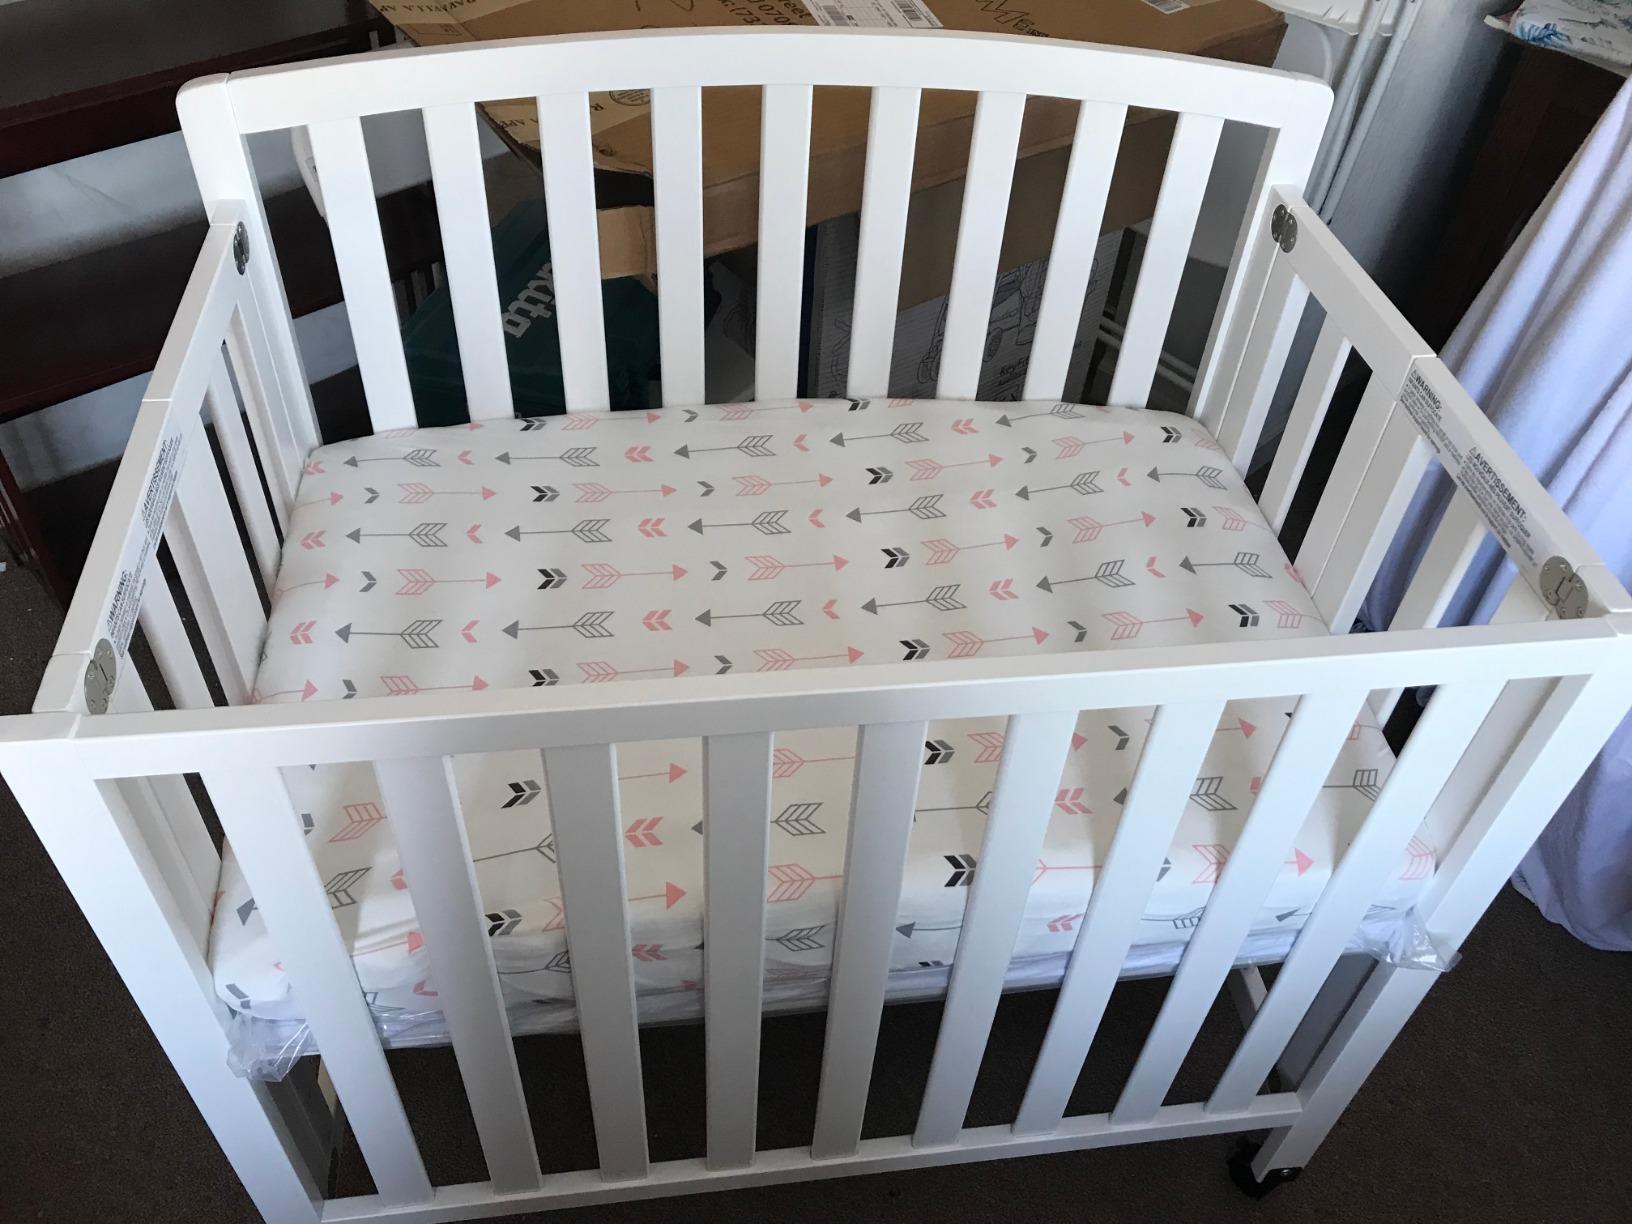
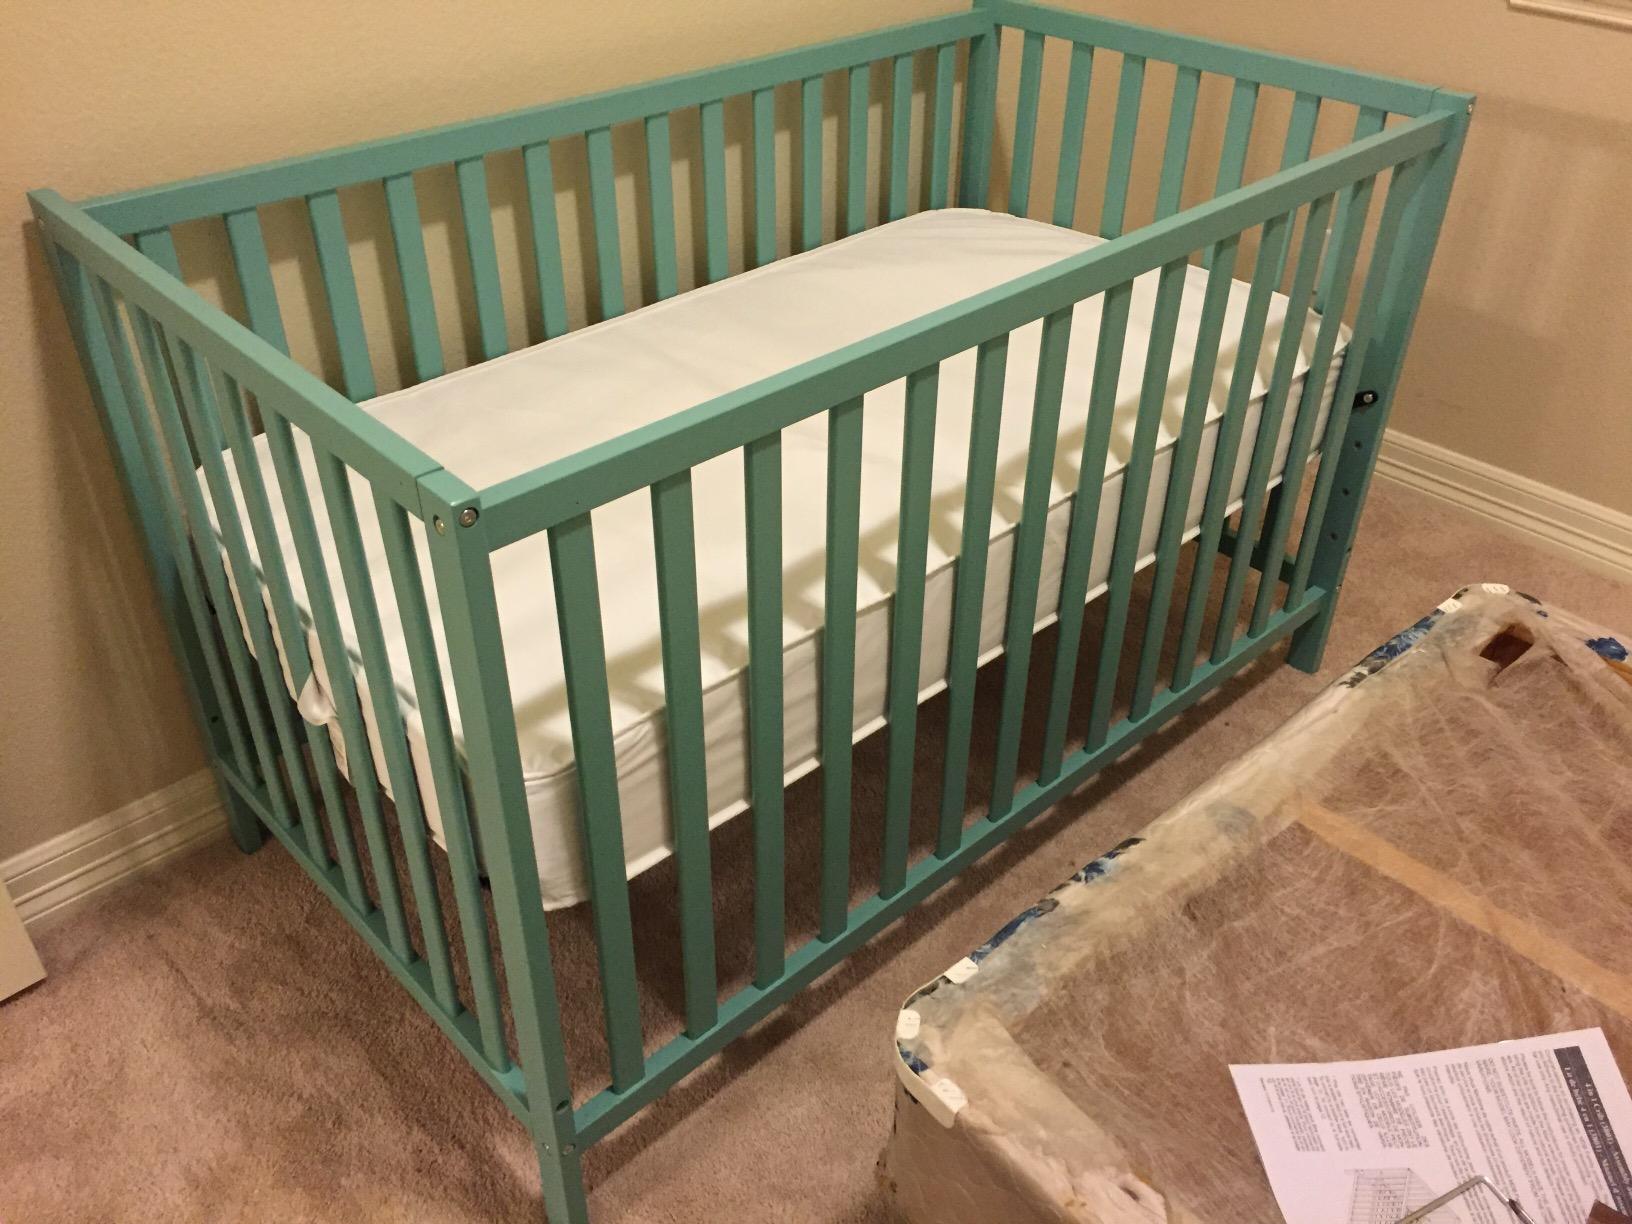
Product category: products_crib
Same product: no